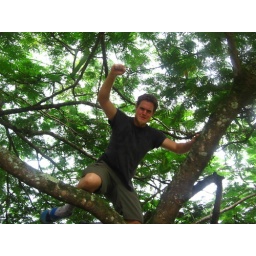
Mad monkey in Pacay tree